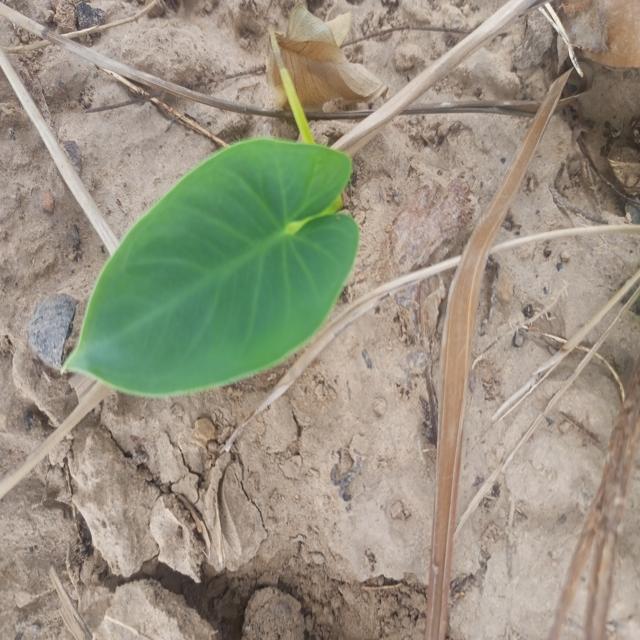
Label: Healthy